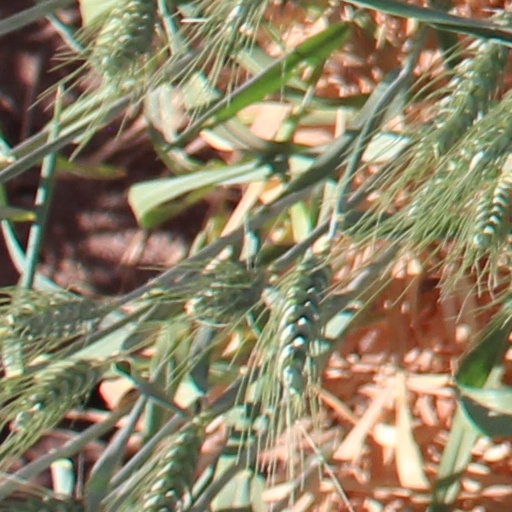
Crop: wheat